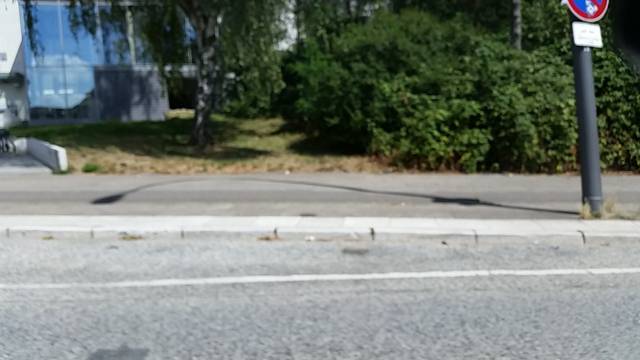
Region: Germany
Coordinates: 53.554, 10.067